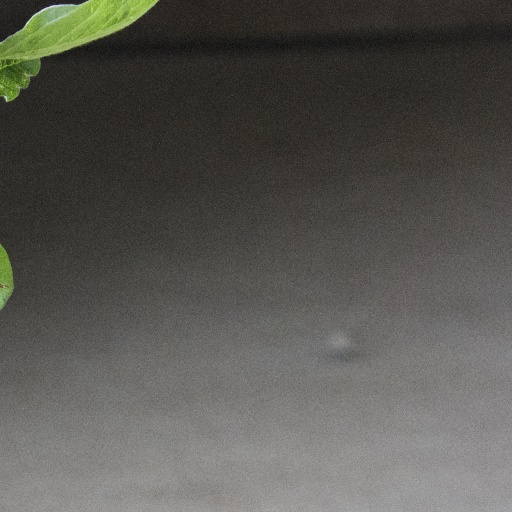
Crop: soybean